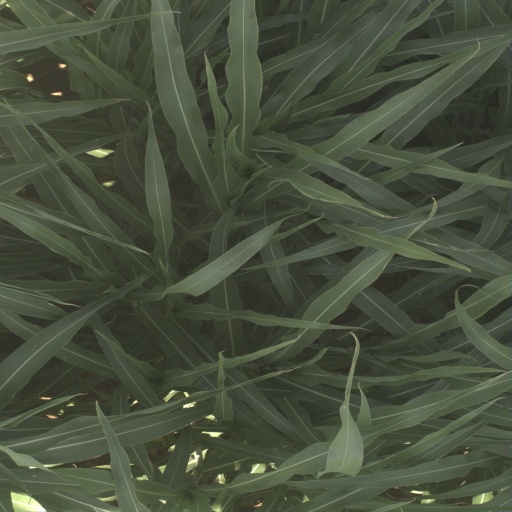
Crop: sorghum